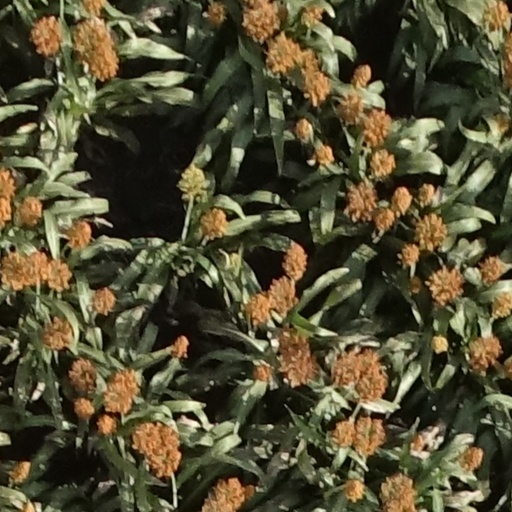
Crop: sorghum